Bharat Mata (painting)

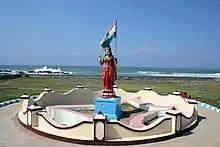
A statue of Bharat Mata in Kanyakumari.

The work was painted during the Swadeshi movement. The movement began as a response to the Partition of Bengal (1905), when Lord Curzon split the largely Muslim eastern areas of Bengal from the largely Hindu western areas. In response, Indian nationalists participating in the swadeshi movement resisted the British by boycotting British goods and institutions, holding meetings and processions, forming committees, and applying diplomatic pressure.